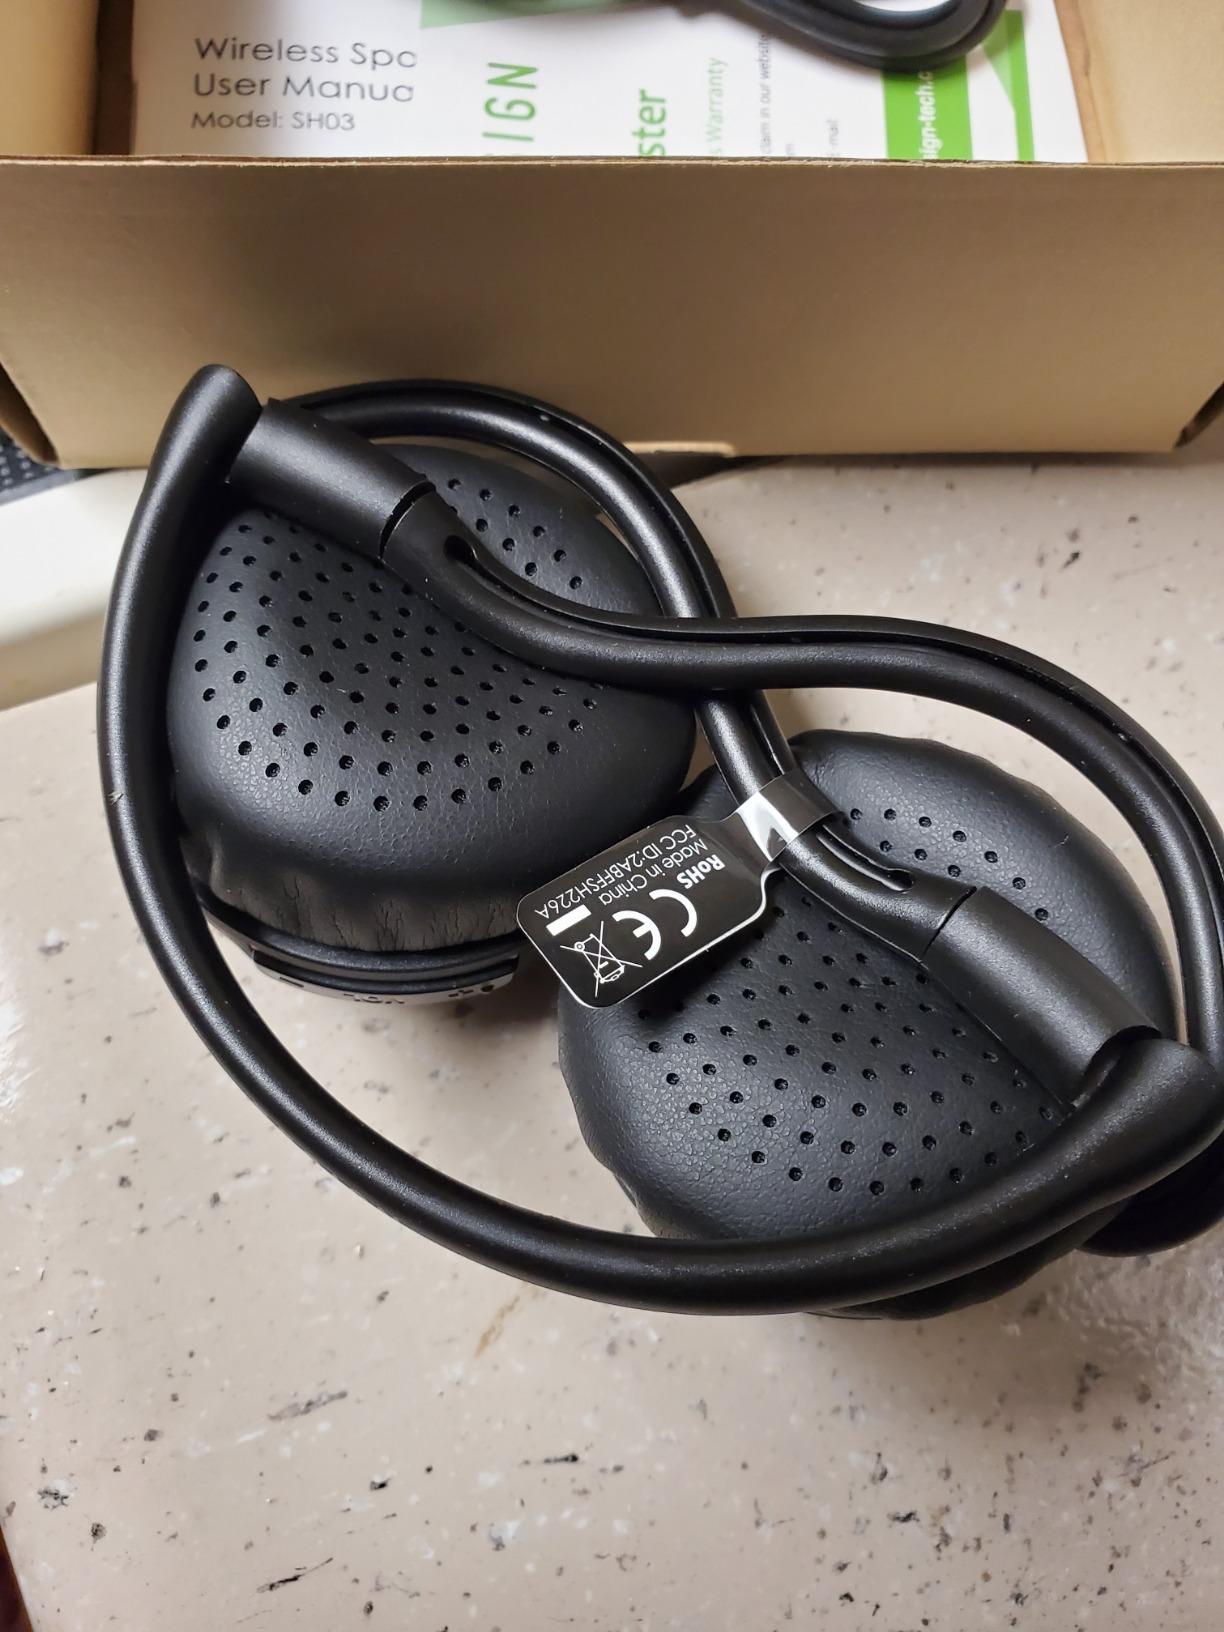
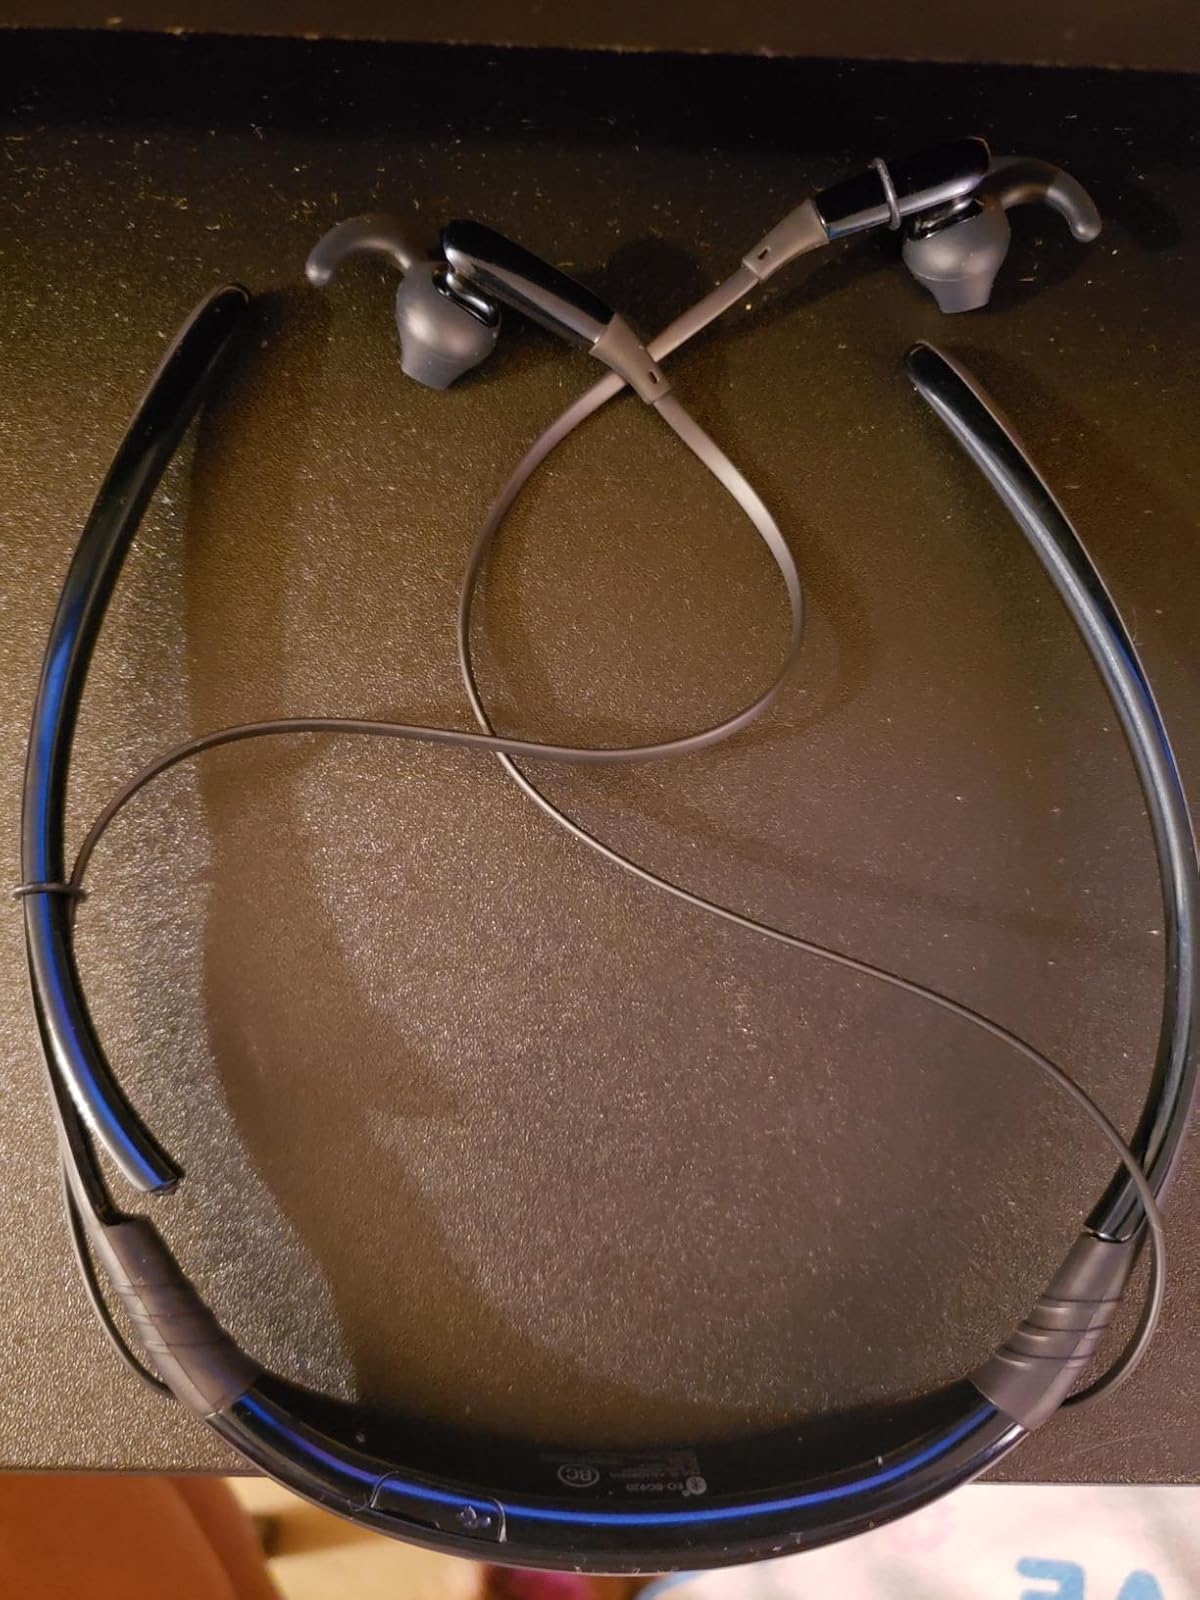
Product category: headphones
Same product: no